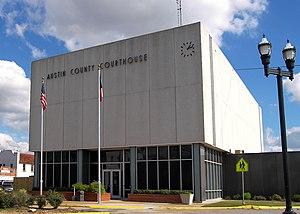
Le comté d'Austin, en anglais : Austin County, est un comté de l'État du Texas aux États-Unis. Fondé le 17 mars 1836, son siège de comté est la ville de Bellville. Situé au sud-est de l'État, le comté a une superficie de 1 700 km². Lors du recensement des États-Unis de 2010, il comptait une population de 28 417 habitants. Il est baptisé en référence à Stephen Fuller Austin.